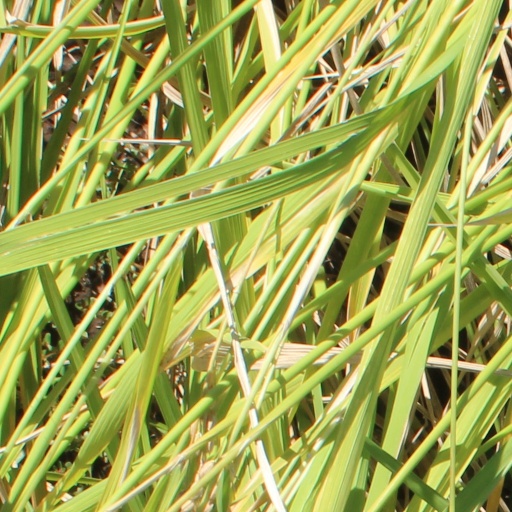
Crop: rice